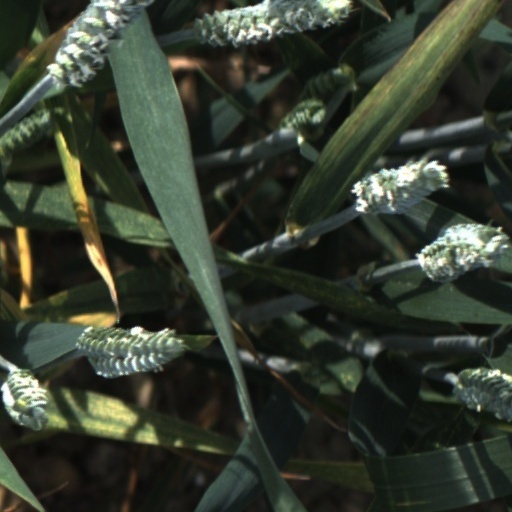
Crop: wheat